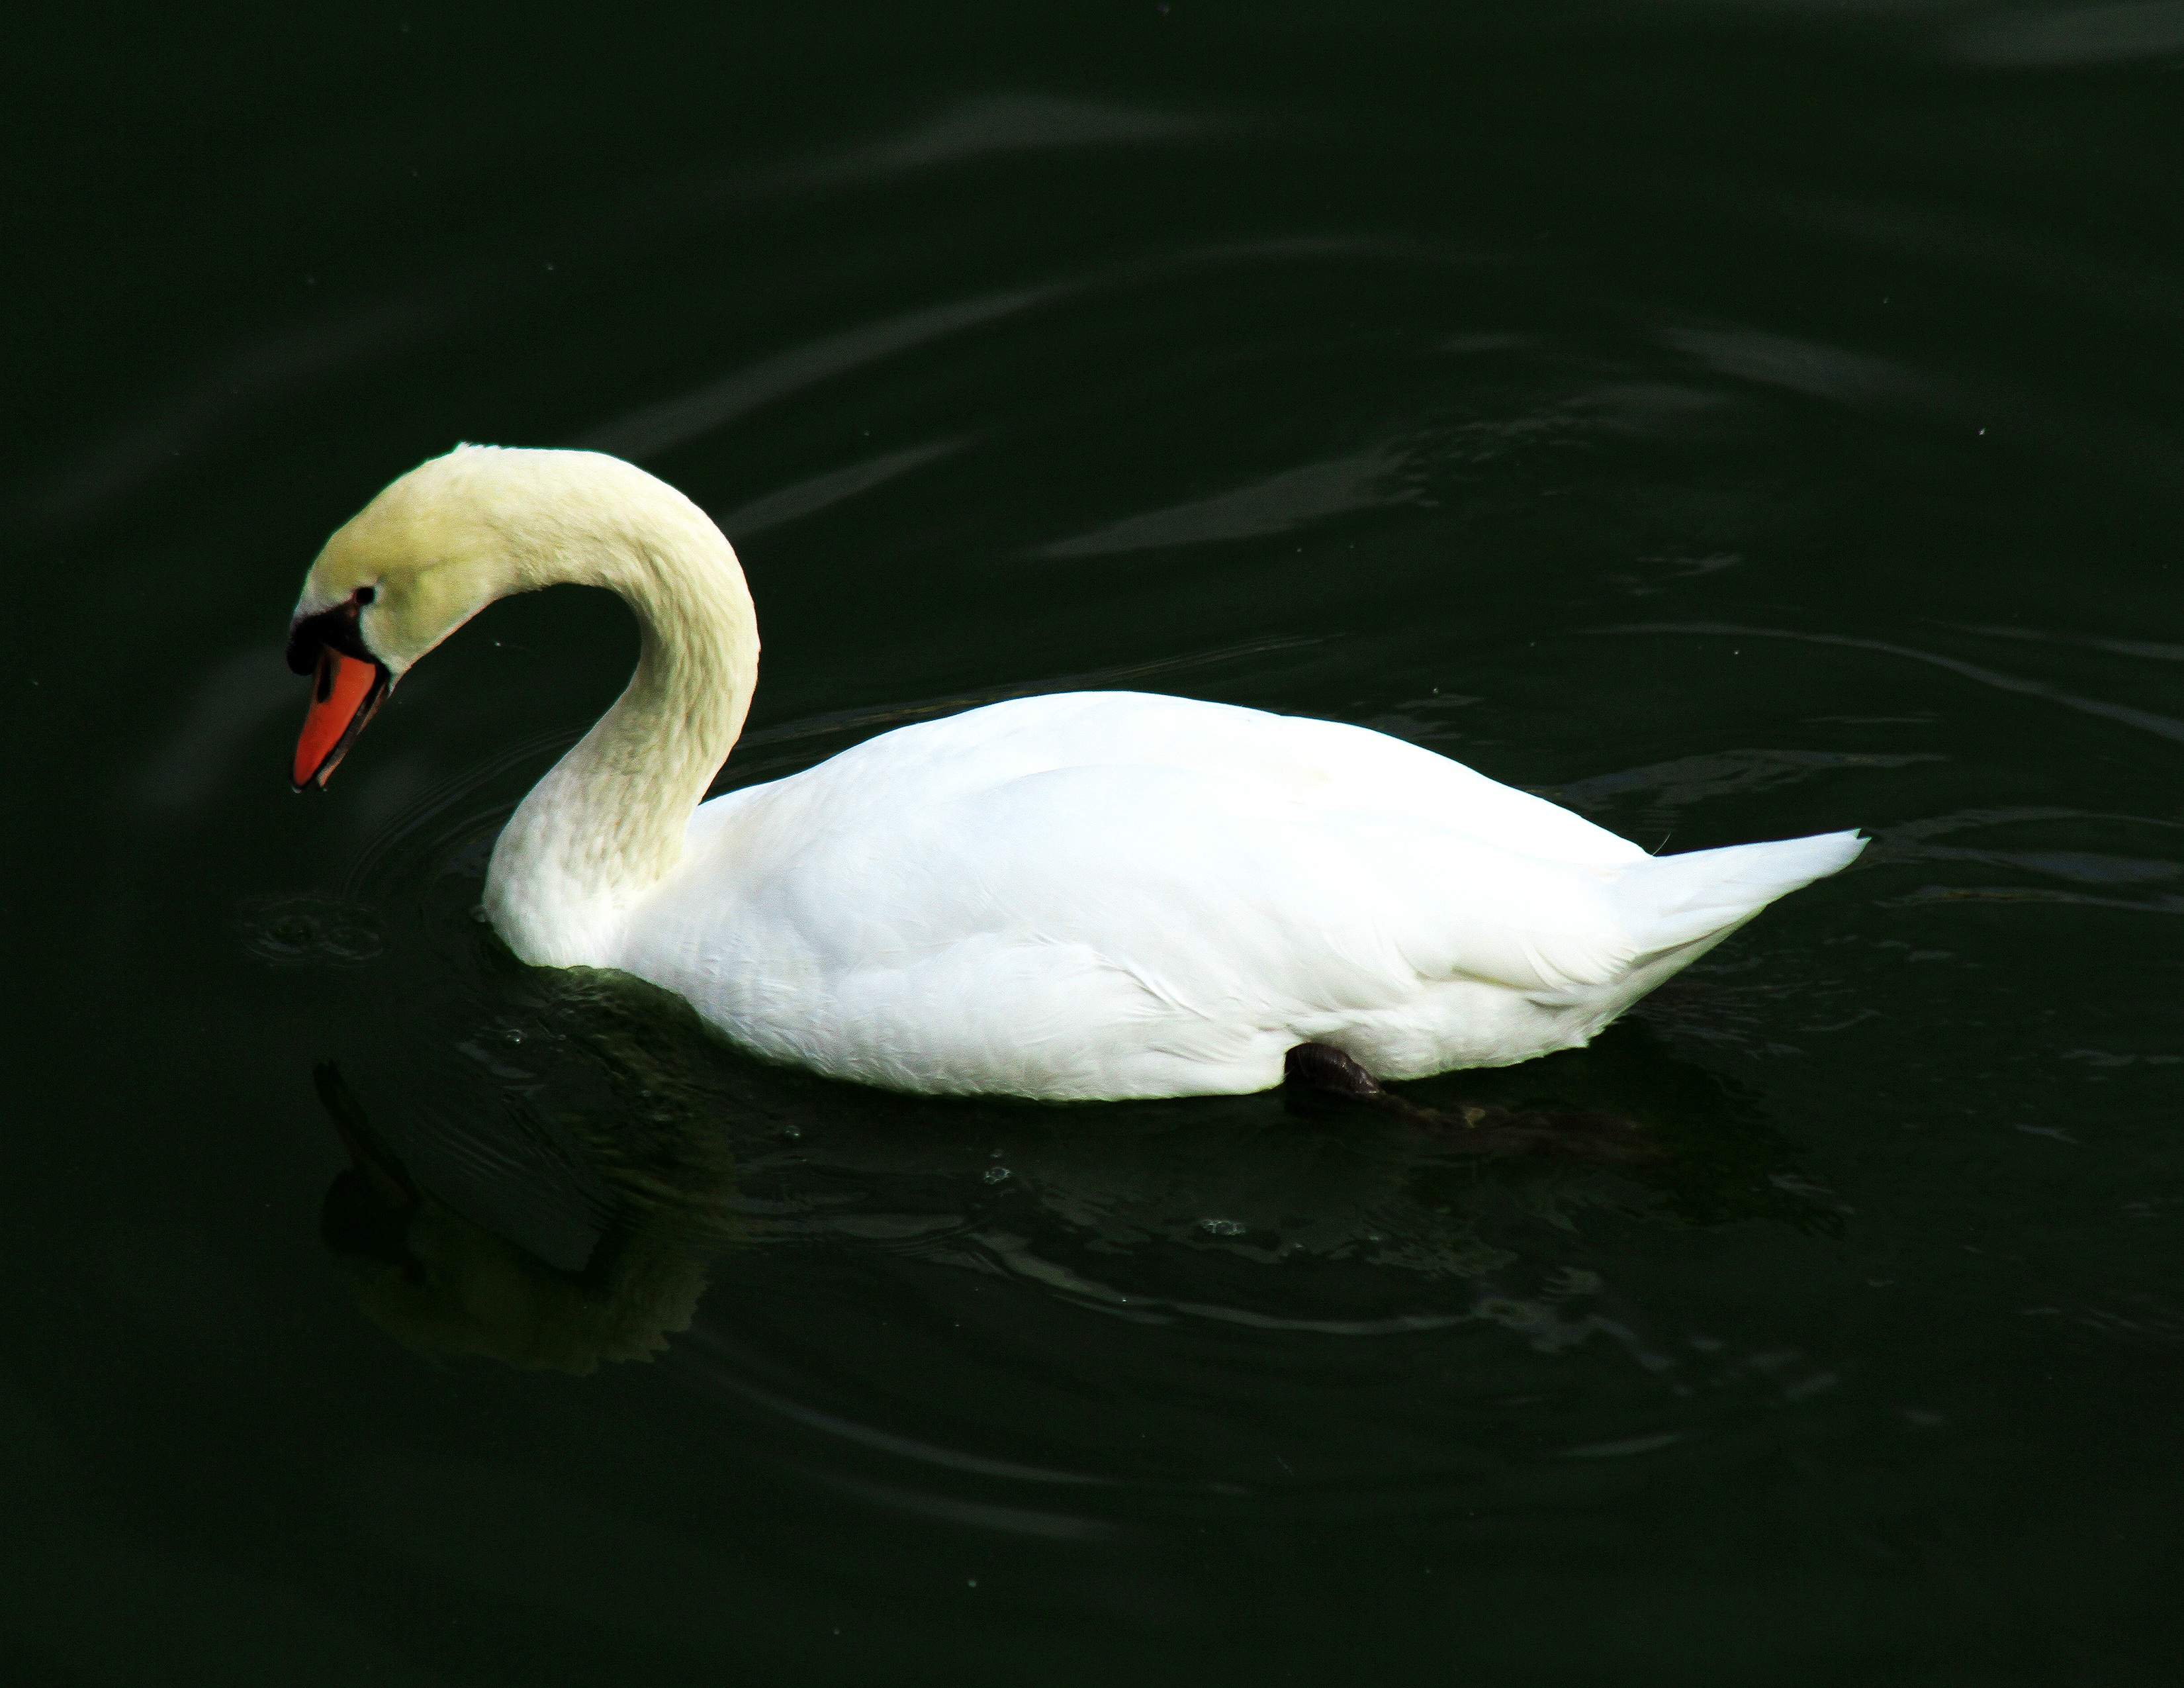
water, nature, bird, wing, white, lake, palace, animal, pond, wildlife, wild, swim, beak, natural, garden, feather, fauna, swimming, na, outdoors, swan, spain, vertebrate, royal, waterfowl, water bird, graceful, ducks geese and swans